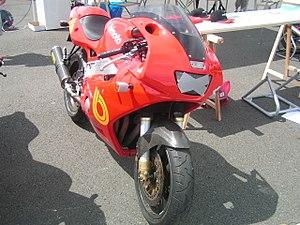
La YB9 est un modèle de motocyclette du constructeur italien Bimota.